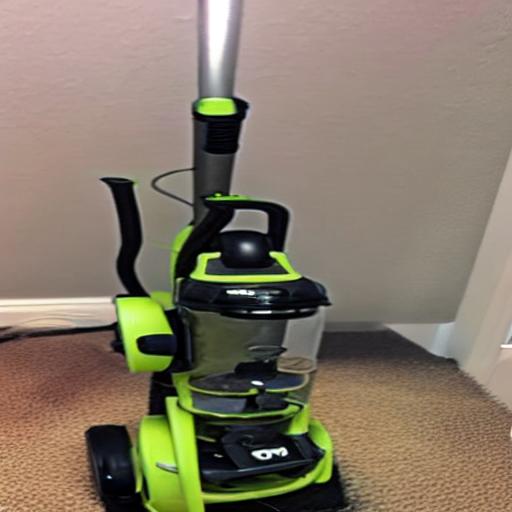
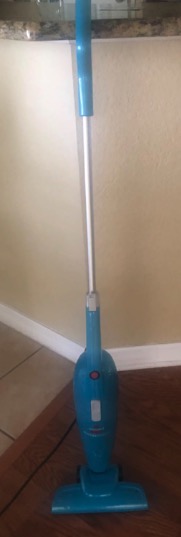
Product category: items_vacuum
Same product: no